Bra size

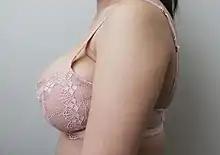
A woman wearing bra size 30E exhibits correct band fit (30) with a cup fit (E) that is too small.

Studies have revealed that the most common mistake made by women when selecting a bra was to choose too large a back band and too small a cup, for example, 38C instead of 34E, or 34B instead of 30D.